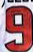
Number: 9